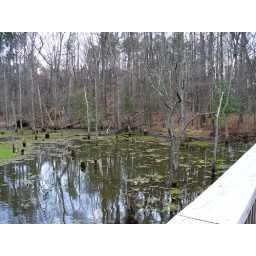
turtles and ducks in the swamp